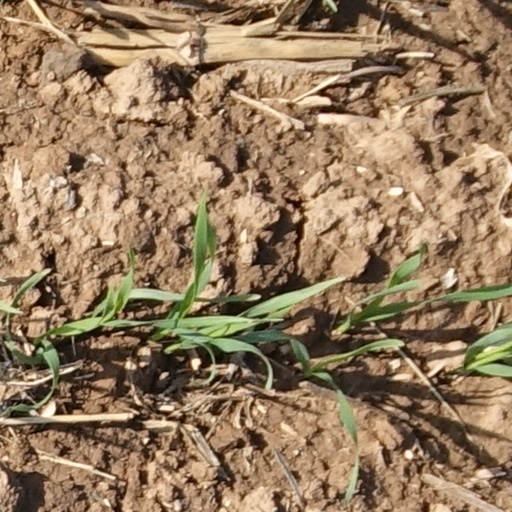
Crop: wheat